Banzendorf

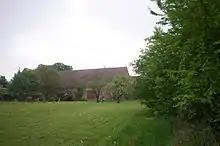
Barn housing the "Banzendorfer Kulturscheune" (culture barn) between 1999 and 2011.

After the Franco-German War of 1870 and 1871 a war veteran association was founded in 1881, losing its fund of monies alienated by the member Heidenreich in 1908. By the turn of the 20th century the self-help group of firefighters formed the volunteer fire brigade. After the First World War Banzendorf was connected to the electricity grid in 1919. Two years later the memorial for the soldiers killed in that war, preserved until today, was inaugurated in front of the church. With the falling number of children per family and the ongoing rural exodus the population continued to shrink, reaching in 1928 the number of 333 persons in Banzendorf including the northeasterly outlying hamlet of Rudershof. Pupils from Banzendorf and neighbouring villages then attended school in the village. Ilse Dörffeldt, formerly anchoring at the 1936 Summer Olympics the German 4 × 100 m relay team that was in the lead when she dropped the baton, was one of their teachers. Living later many years in Berlin she was buried on the Banzendorf churchyard in 1992. A junction line between the Lake Stechlin railway (operating from 1930 to 1945) and the (still active) was southerly tangent to Banzendorf, however, not with a station there but in Rönnebeck.